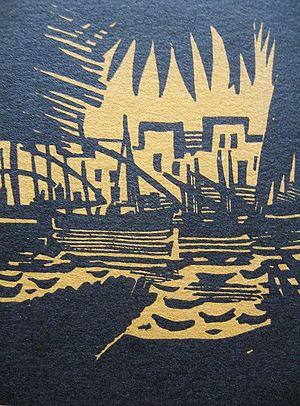
Bois gravé original du peintre et illustrateur Louis-Robert Antral (1895-1939) contenu dans Le Chant du Toukan de Henry de Monfreid (Fayard, 1937). Les 27 bois d'Antral évoquent des scènes de la Mer Rouge (Moka, Djibouti, boutres) ou des épisodes de la vie de Monfreid en Mer Rouge et en Éthiopie.